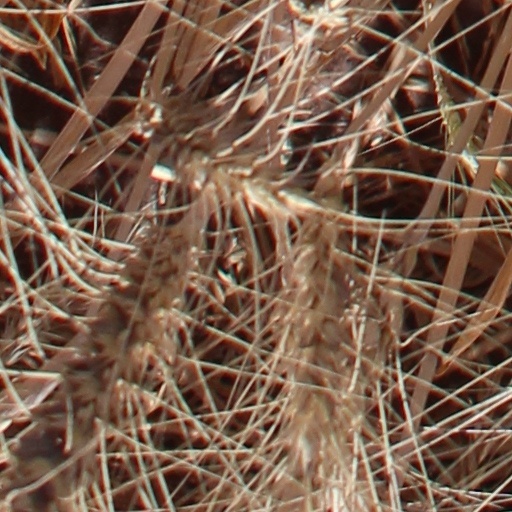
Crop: wheat